Meigu Guan

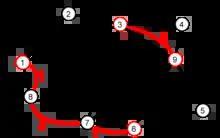
An instance of Guan's route inspection problem (black edges and weights) and its optimal solution (doubling the red edges to produce an Eulerian multigraph)

Guan is known for formulating the route inspection problem. This problem is a generalization of the Euler tour problem, in which the input is an edge-weighted graph and the goal is to find a closed walk of minimum total weight that visits every graph edge at least once. Its applications include transportation planning problems such as planning routes for a fleet of snowplows to plow all the streets of a city, in minimum total time.